Mary Jane Watson

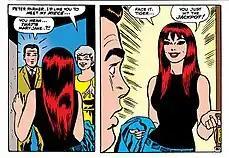
Mary Jane's face is shown for the first time, and her famous catchphrase is first uttered.Art by John Romita Sr. From "The Amazing Spider-Man" #42.

Peter begins to date her, much to the annoyance of Gwen Stacy. However, they eventually become irritated with each other and Peter subsequently chooses to date Gwen. Mary Jane, who becomes Harry Osborn's former love interest and former girlfriend for about a year, remains a close friend to Peter and Gwen. Despite her enjoyment of life, her friendships, and dating, Mary Jane refuses to be tied down for too long. When her relationship with Harry Osborn comes to an end, it has significant impact on Harry, driving him to a drug overdose. This in turn creates a boomerang effect, driving his father Norman Osborn to the brink of insanity, temporarily restoring his memories as the Green Goblin.